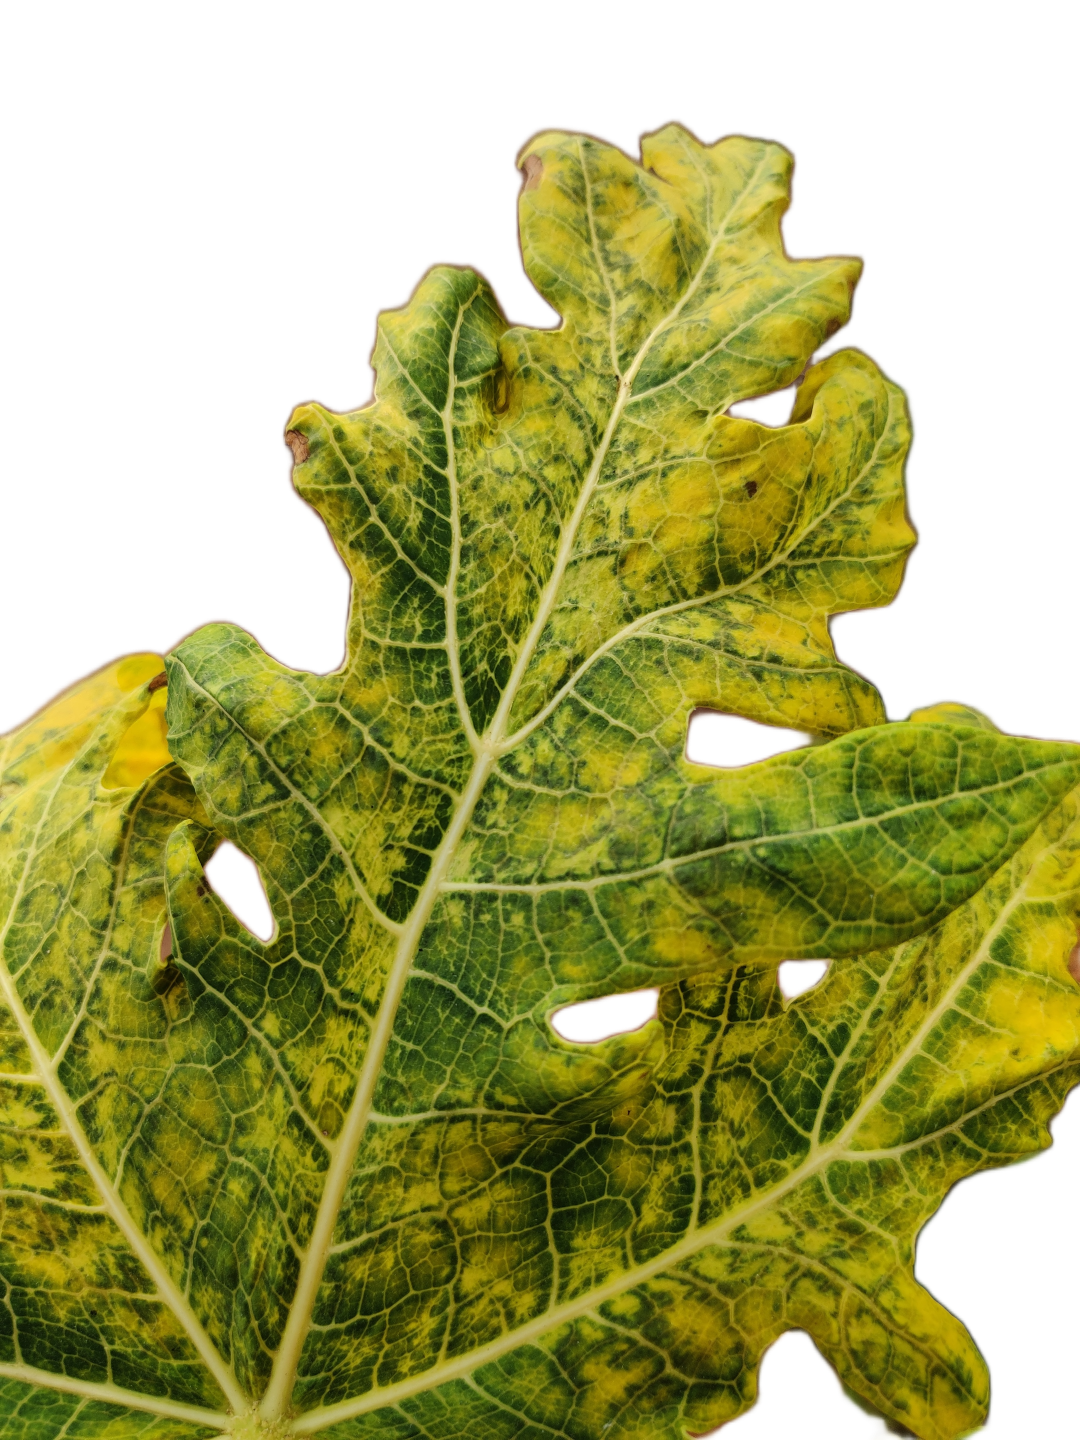
Crop: Papaya
Label: Curled_Yellow_Spot